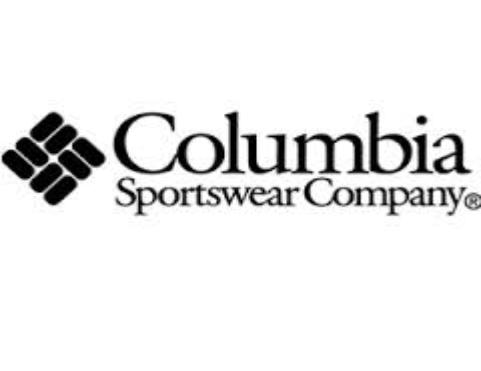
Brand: Columbia
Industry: Clothes